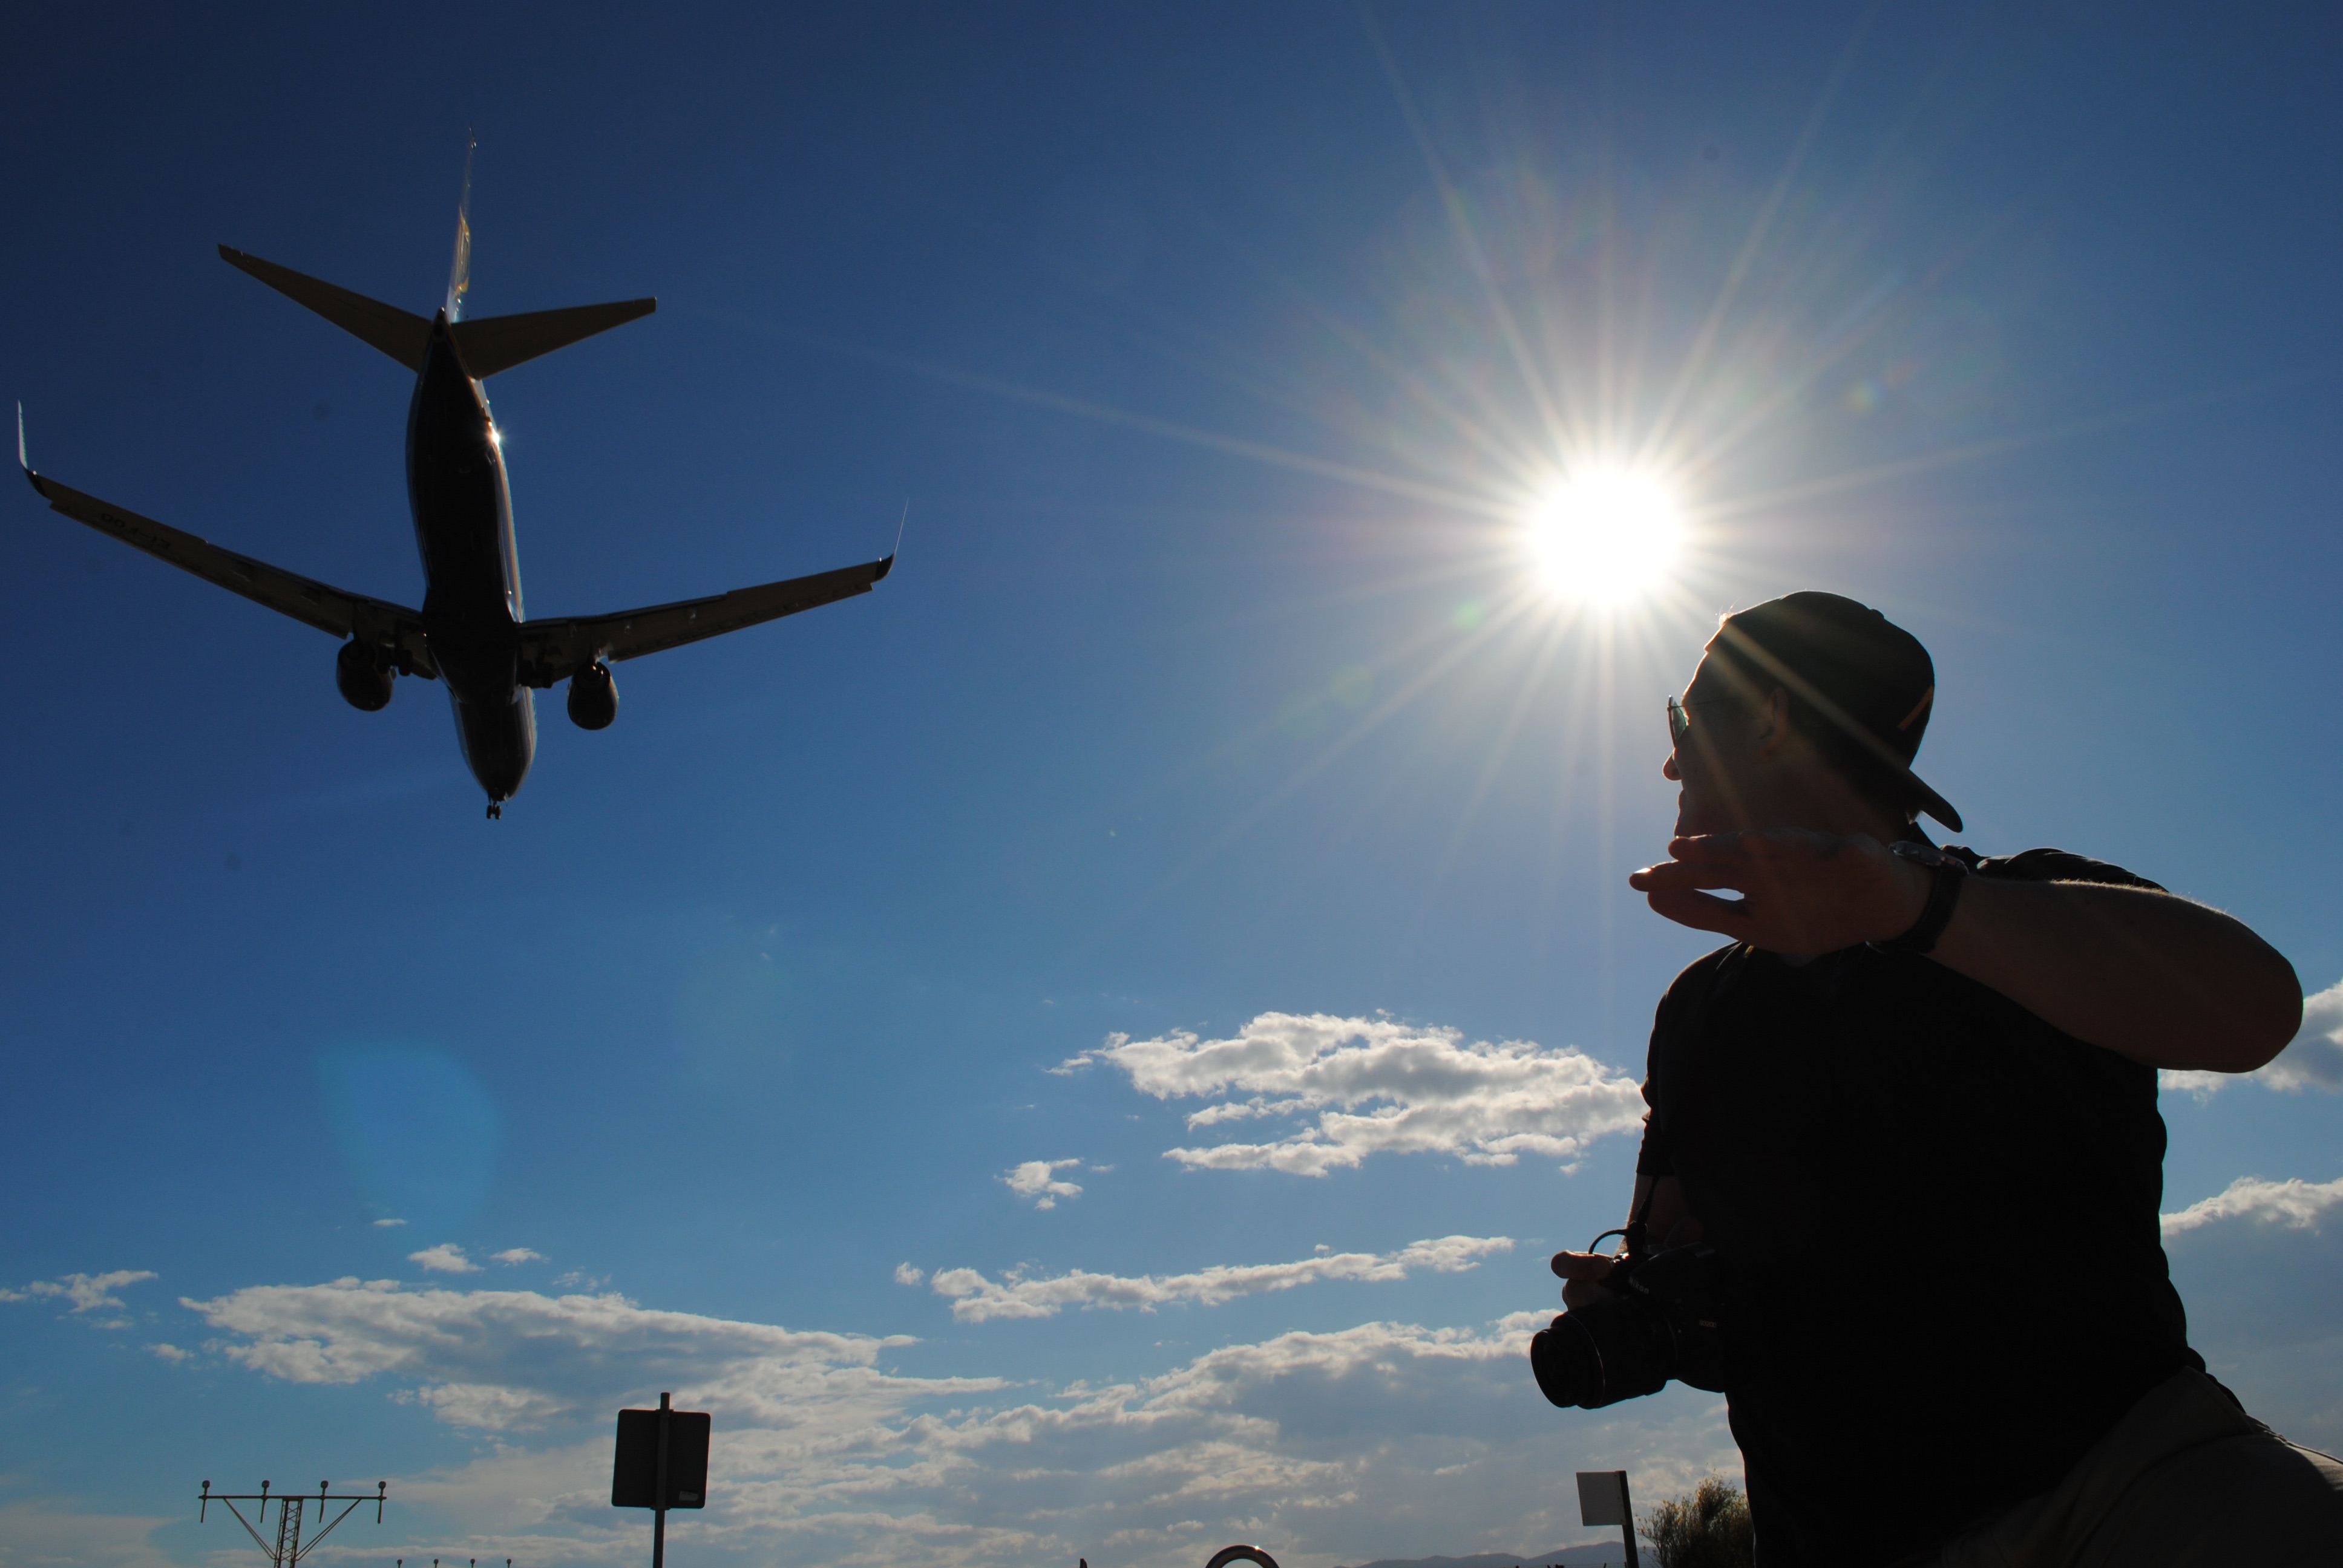
silhouette, sky, wind, airplane, aircraft, vehicle, aviation, flight, air force, atmosphere of earth